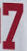
Number: 7